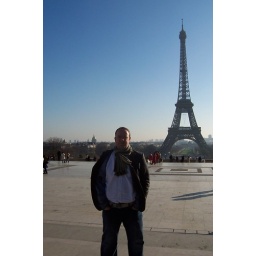
Standing in Paris with the Eiffel Tower in the background. Despite the clear blue skies, it was damn freezing!